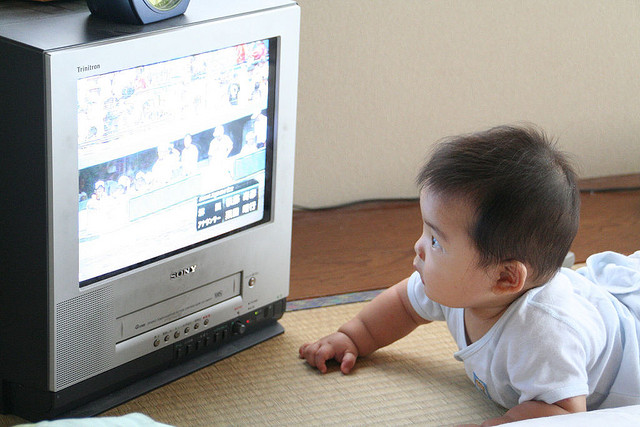
user: Given an image and a question. Answer the question in a short answer. Question: What is the mat on the floor made of? Short Answer:
assistant: bamboo